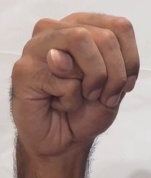
ASL sign: M